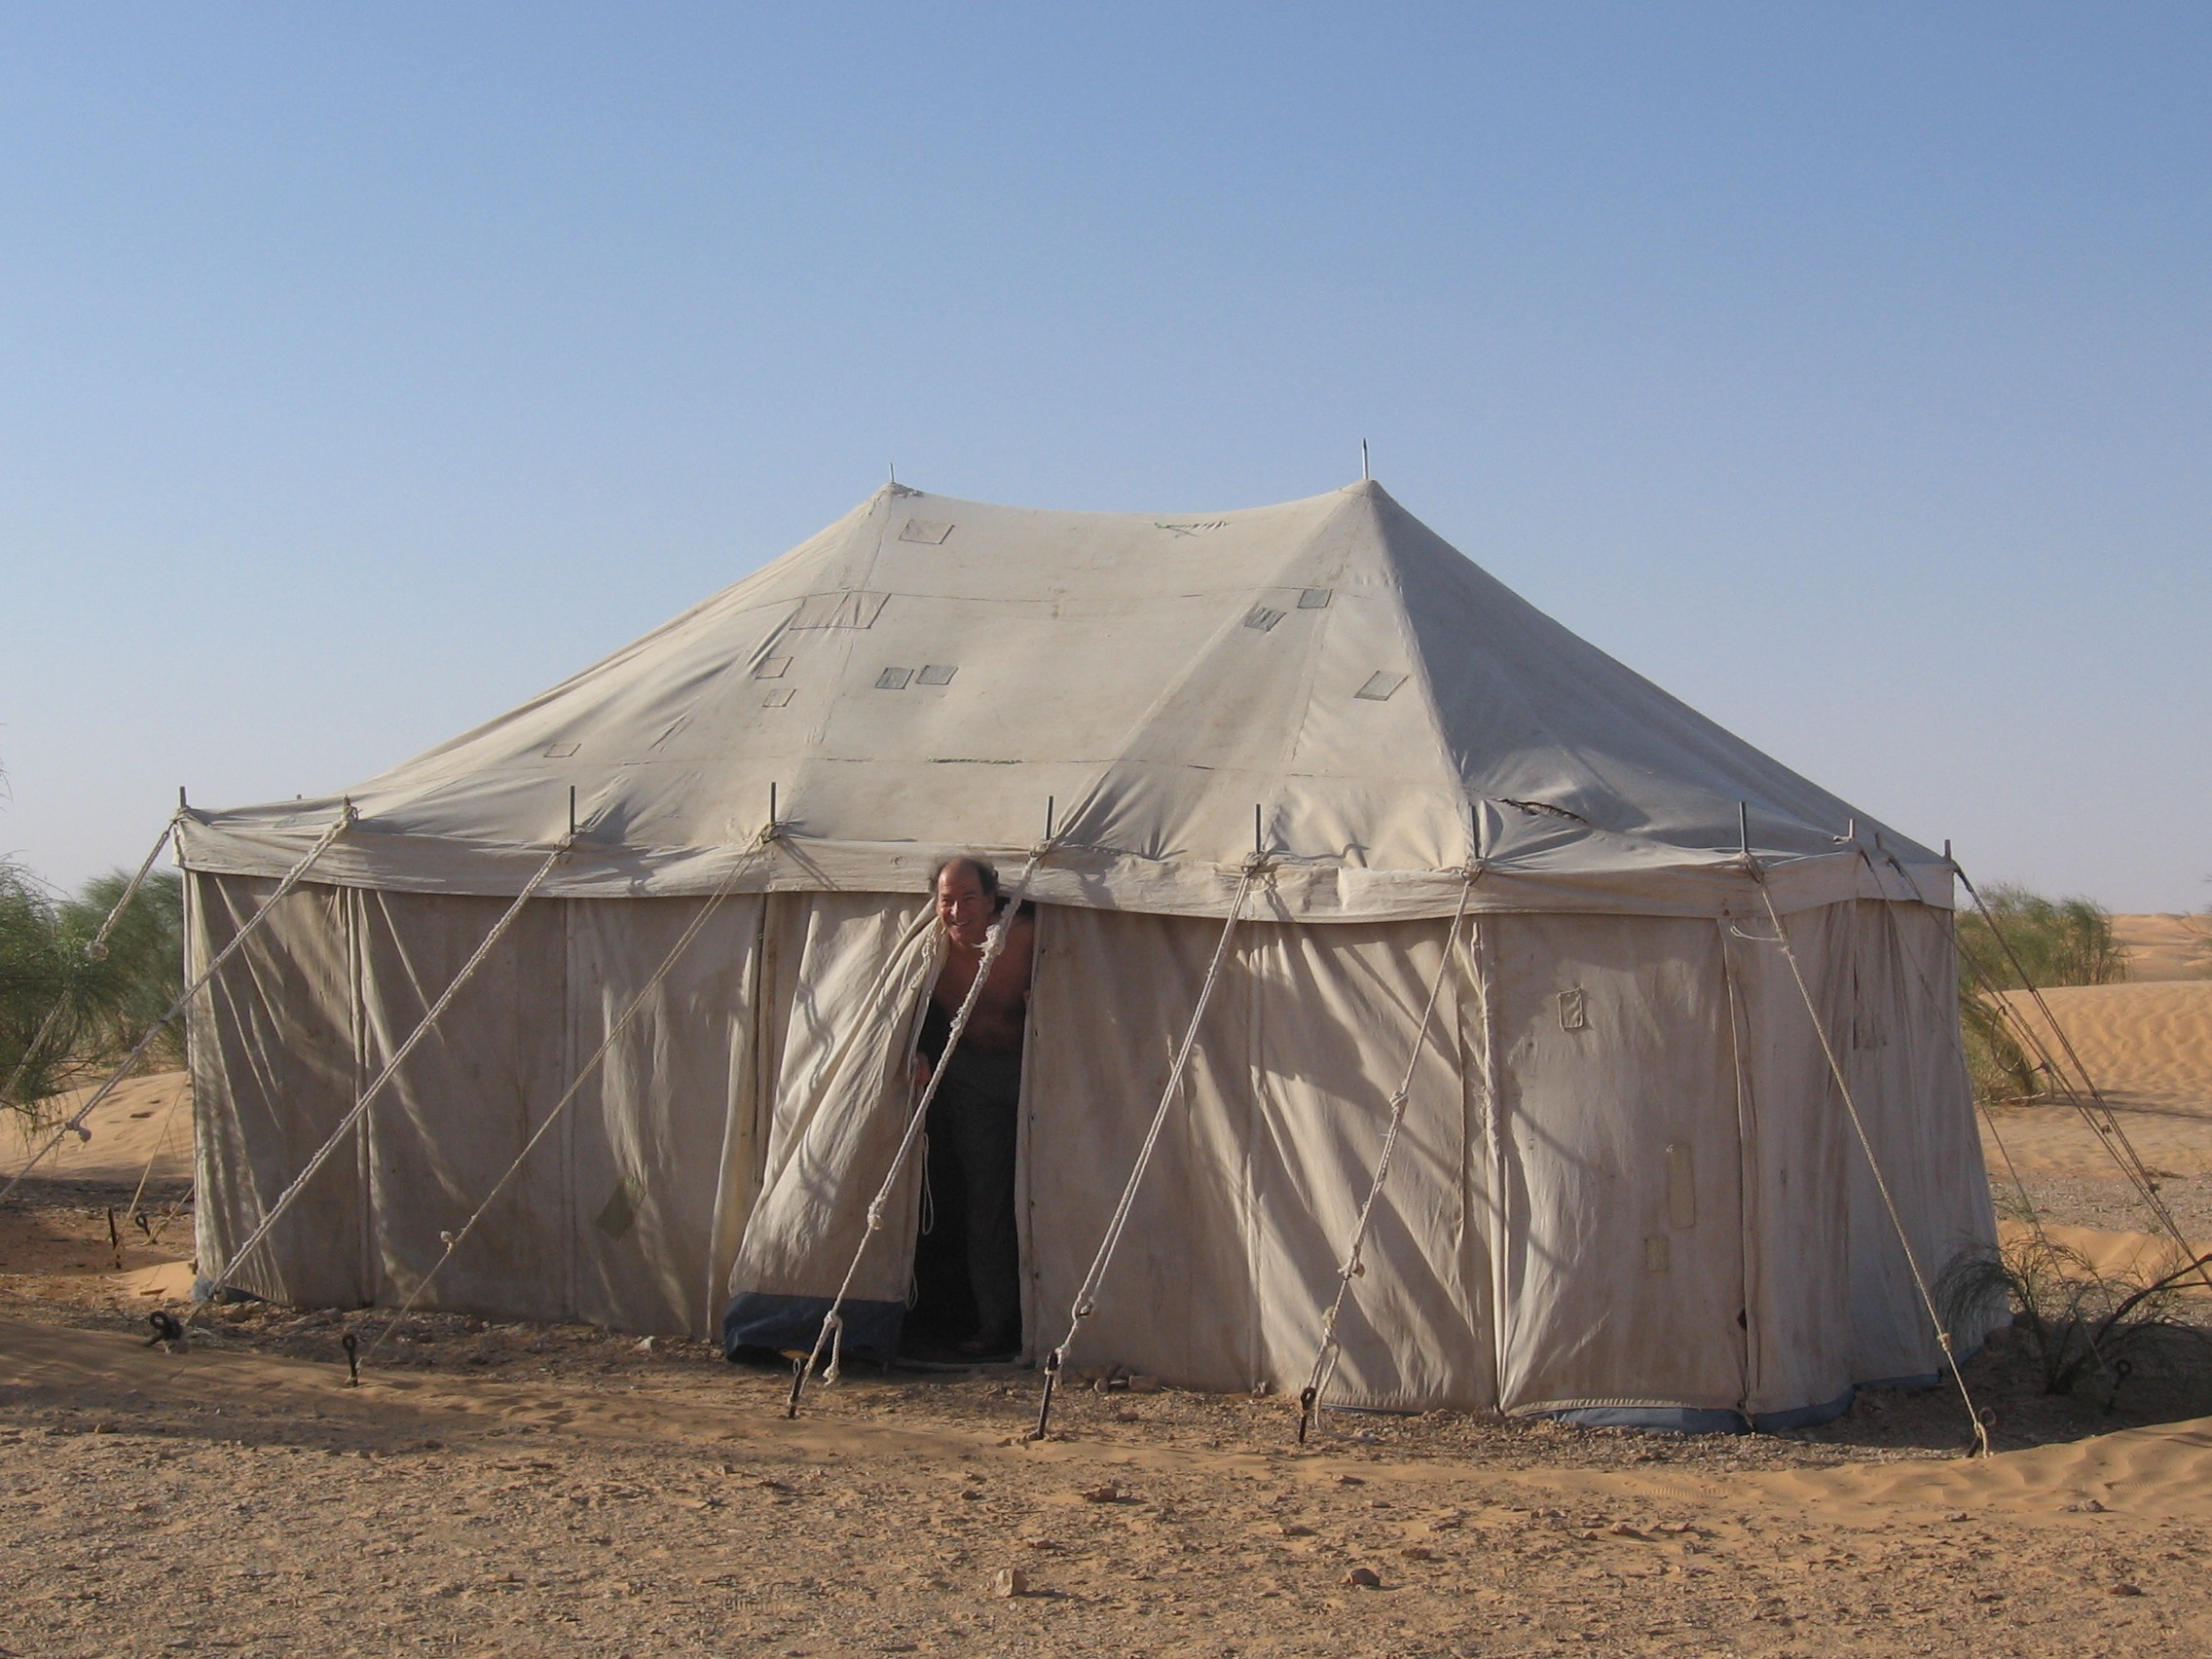
sand, desert, tent, dome